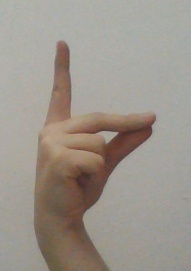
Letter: ta